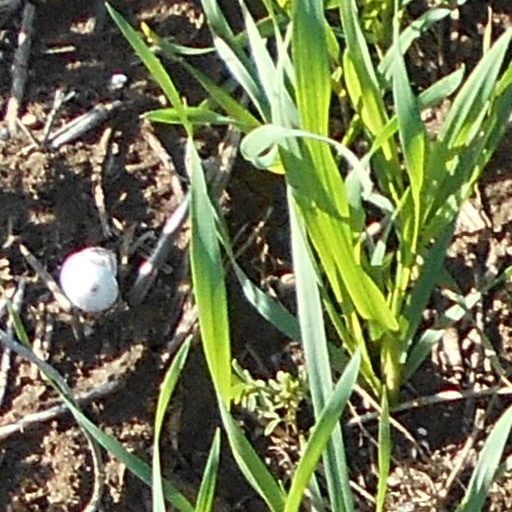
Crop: wheat